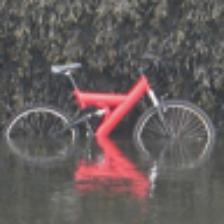
Label: NonHuman